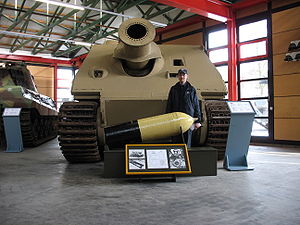
Stormartilleri / Indsats i 2. Verdenskrig
Sturmtiger på Deutsches Panzermuseum i Münster.
Stormartilleri er en kanon eller haubits, som er monteret på et motorkøretøj eller pansret chassis. Det er udformet til brug ved direkte beskydning som støtte for infanteri, når det angriber andet infanteri eller befæstede stillinger.